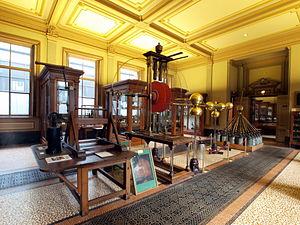
Le musée Teyler est situé à Haarlem, fondé en 1778 à l’instigation du riche fabricant de textile et banquier Pieter Teyler van der Hulst, lequel, resté sans descendance, disposa par testament que sa fortune devait être utilisée à promouvoir les arts et la science, sous l’égide d’une fondation portant son nom. Le musée, créé par la suite sous l’impulsion de cinq de ses amis, dont Martin van Marum, eut d’abord la forme d’un centre de connaissances accessible au public, où étaient proposées des démonstrations scientifiques et où se tenaient des séances d’explication sur l’art, et ne se mua que plus tard en un musée au sens moderne du terme. Il se trouve hébergé dans un édifice composé de divers corps de bâtiment, datant en majeure partie du XIXᵉ siècle, pour l’essentiel de style néo-classique et néo-baroque, mais dont se détache en particulier le plus ancien, appelé la Salle ovale, de 1784, situé derrière ce qui avait été l’hôtel particulier de Pieter Teyler, et qui a gardé intacts son architecture et son ameublement néo-classiques d’origine.